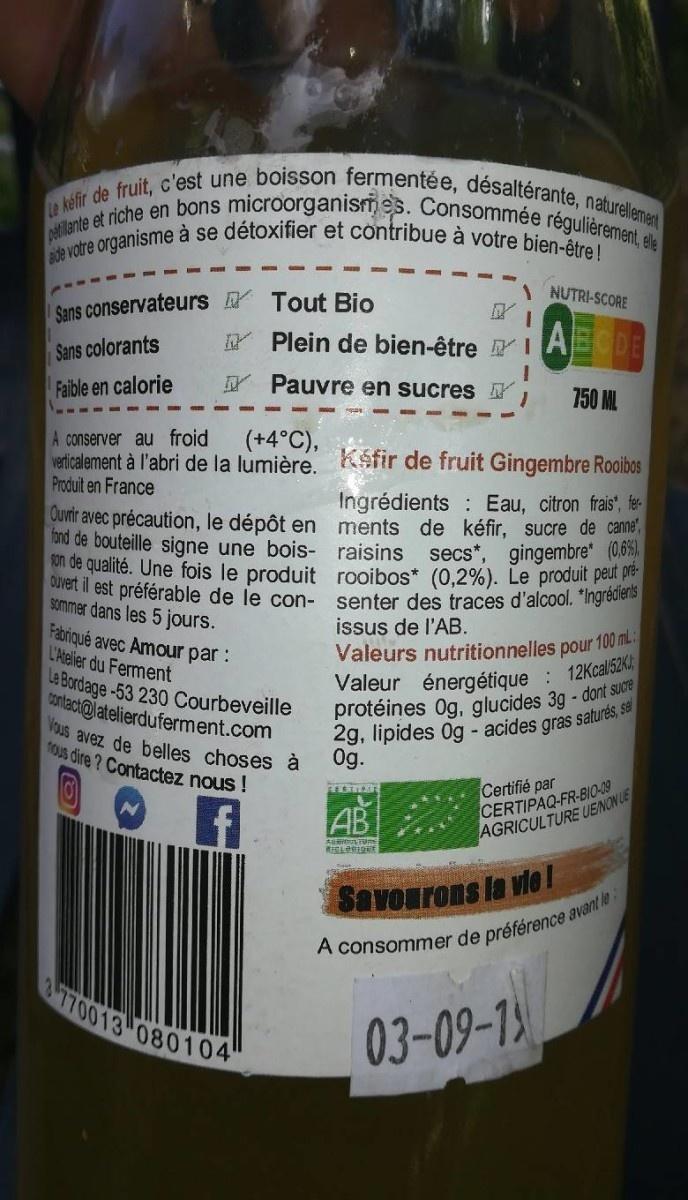
Nutri-Score label: nutriscore-a